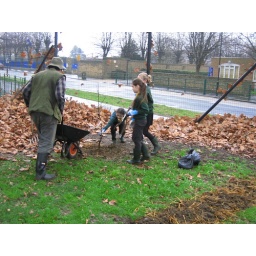
Planting the apple tree in the corner of Milton Hall field